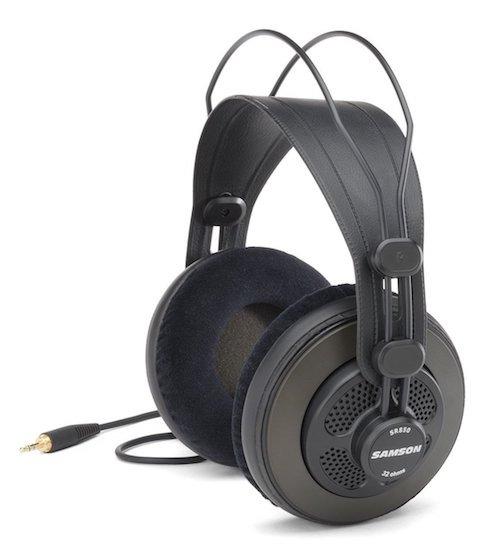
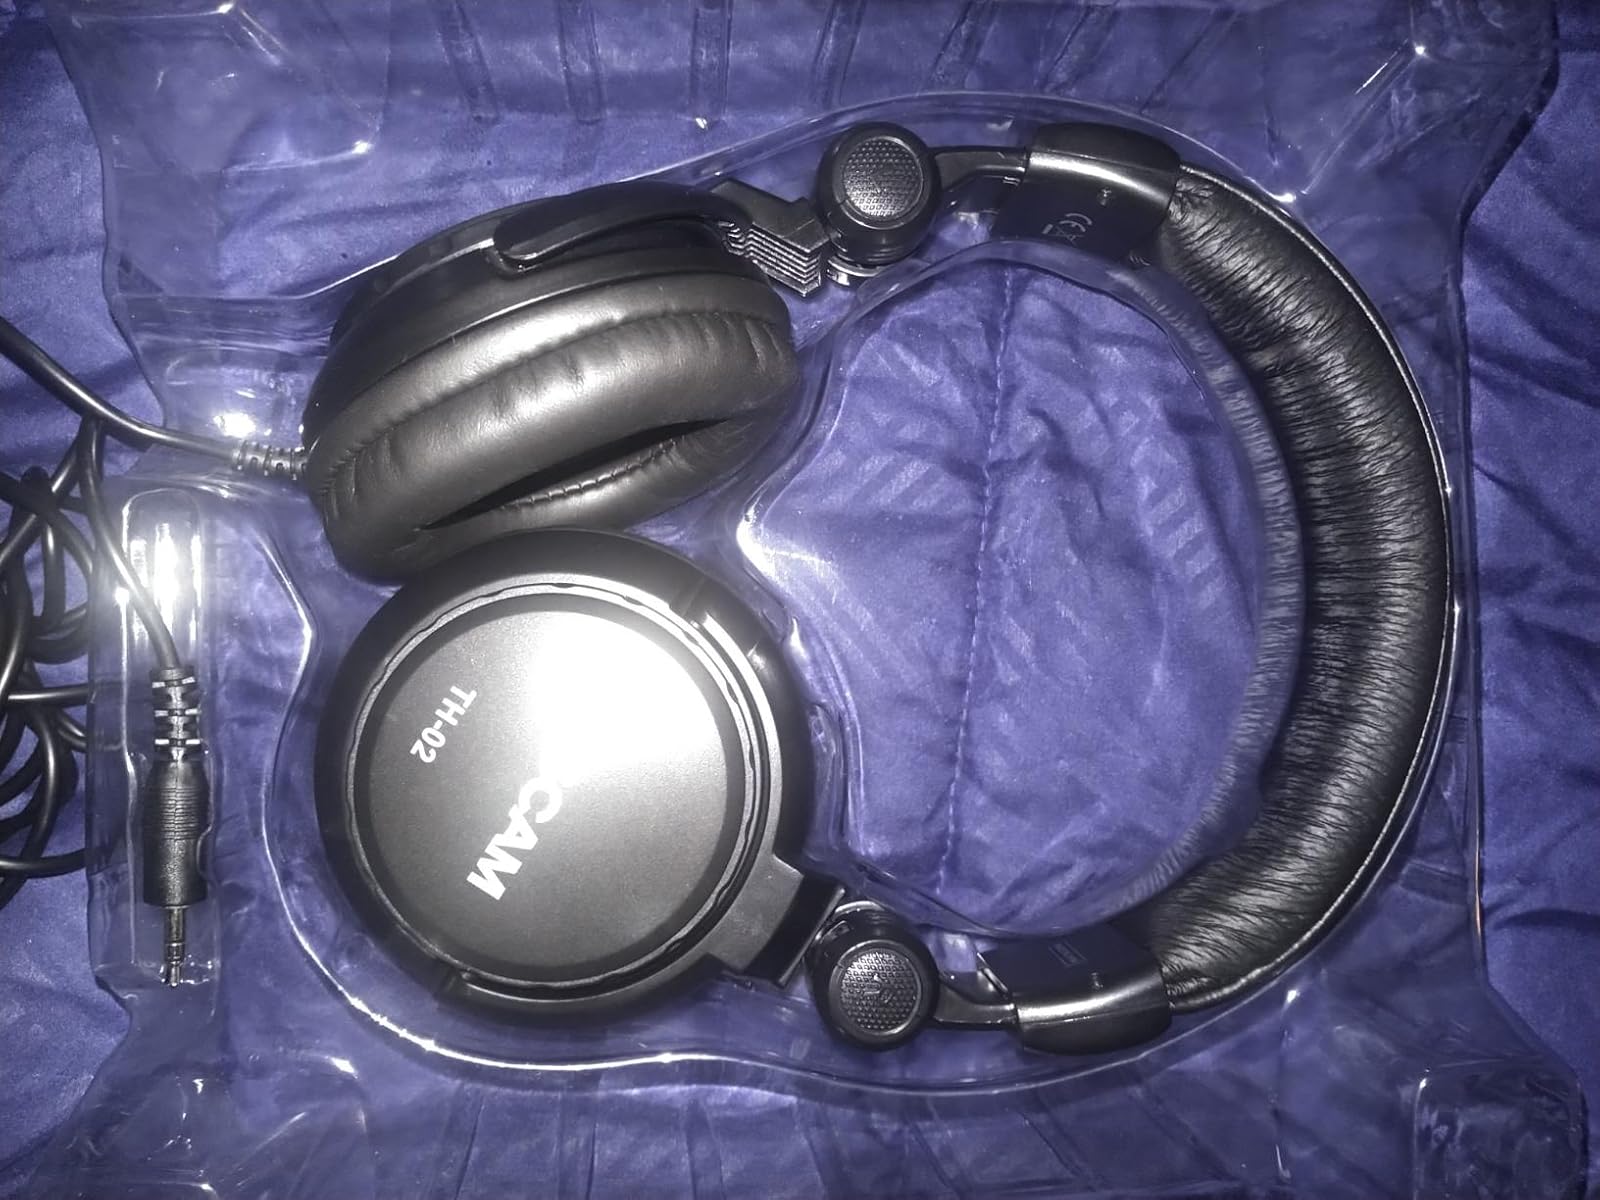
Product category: headphones
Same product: no